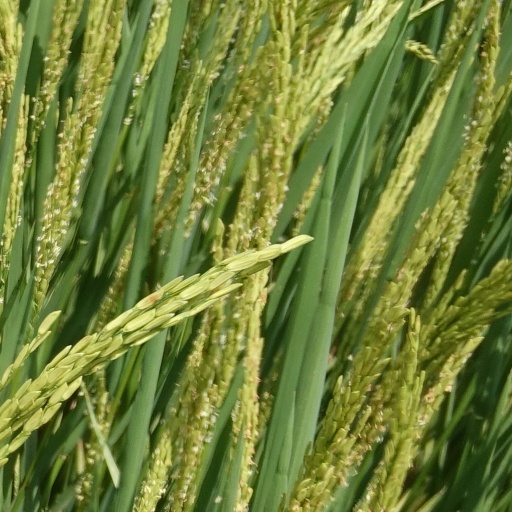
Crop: rice